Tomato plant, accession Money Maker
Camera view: vertical (180 deg); turntable rotation: 60 degrees
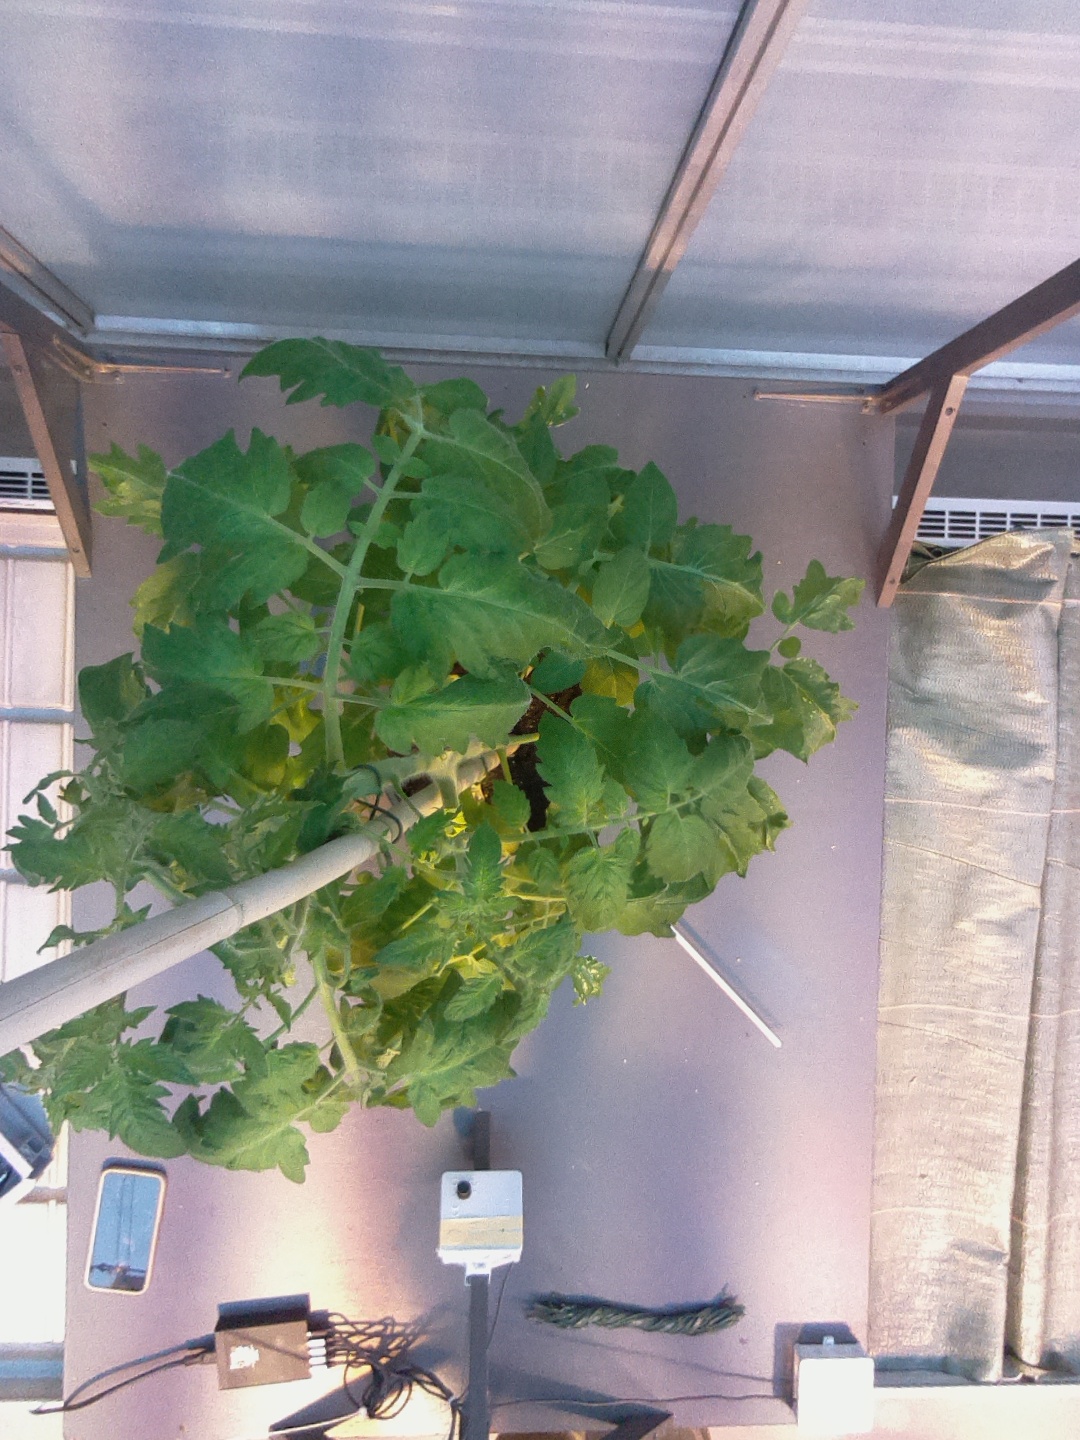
BBCH growth stage 65: Full flowering, 50%-60% of flowers open, first petals falling